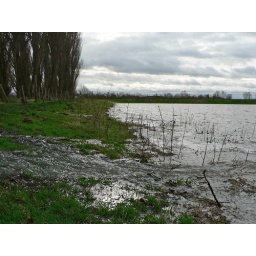
The water level of the river is higher than that in the flood plain. Water is spilling over in several places.